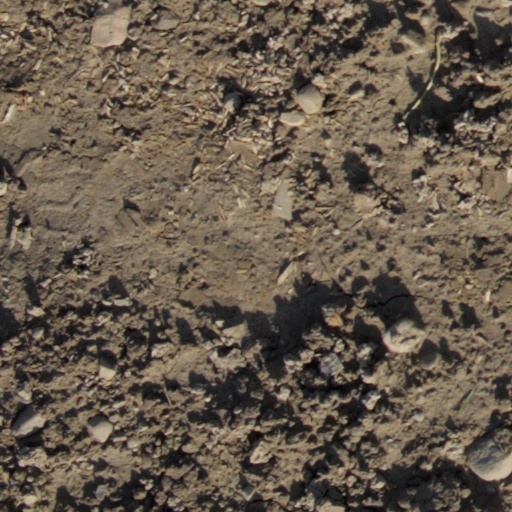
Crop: wheat